No Debes Jugar

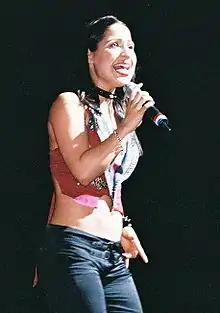
Jennifer Peña covered the song when she was 12 during a festival in Corpus Christi, Texas

Jim Beal Jr. of the "San Antonio Express-News" wrote that "No Debes Jugar" "outshines" the rest of the songs on "Live!" including the two other studio tracks. An editor from the "Fort Worth Star-Telegram" praised Selena's usage of different genres when recording "No Debes Jugar", which the editor believed helped the song to be distinguished when played on radio. Sally Jacobs of the "Boston Globe" noted the originality of "No Debes Jugar" as being Selena's trademark. Jacobs also believed that it is one of her cumbia signature songs and most popular cumbia song. "No Debes Jugar" received a "Song of the Year" nomination at the 1994 Tejano Music Awards, and "Regional Mexican Song of the Year" at the 1994 Lo Nuestro Awards Awards. It was among the "Top 10 Spanish Hits of 1993" according to the "Orlando Sentinel". According to the "Austin American-Statesman", "No Debes Jugar" was the best Tejano single of 1993.